Goodall Cup

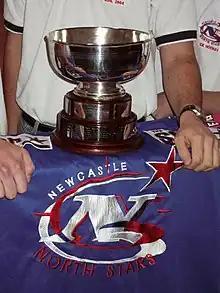
The Goodall Cup resting on a Newcastle North Stars jersey in 2004 prior to the AIHL & Goodall Cup finals in Sept 2004.

The AIHL was formed in the year 2000 and consisted of 3 teams: Adelaide Avalanche, Sydney Bears and Canberra Knights.